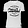
Label: T - shirt / top